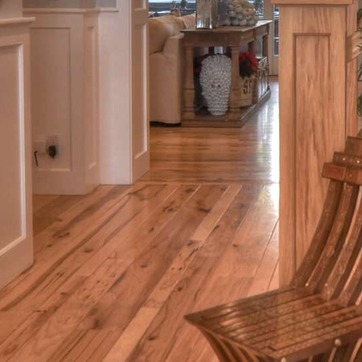
Material: wood